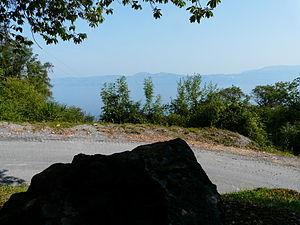
La ""pierre à Jean-Jacques Rousseau"" à Meillerie (Haute-Savoie) devant le lac LémanFrançais
Meillerie est une commune française qui se situe dans le département de la Haute-Savoie, en région Auvergne-Rhône-Alpes.